Santhal rebellion

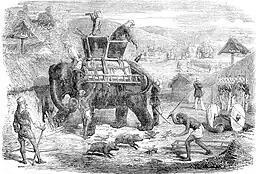
British forces searching for Santhals during the rebellion

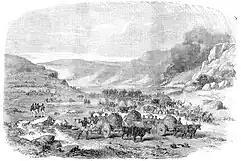
Troops of the 45th Regiment of Bengal Native Infantry recovering property stolen by Santals after burning a Santal village

The Santals lived in a territory that stretched from Hazaribagh to Medinipur, spanning the Subarnarekha River, along with other Munda ethnolinguistic tribals, and they engaged on agriculture. Those areas were greatly affected by the 1770 Bengal famine, thus creating a need for virgin land.